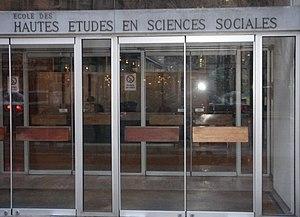
Maison des sciences de l'homme, Paris, porte d'entrée administration et centres de recherche de l'EHESS.
L’historiographie de la Révolution française est un des domaines de l'historiographie française qui se caractérise par les controverses les plus vives et le développement d'écoles de pensées les plus structurées, avec notamment la naissance de revues spécialisées et de sociétés savantes.